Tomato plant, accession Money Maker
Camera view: tilt-top (135 deg); turntable rotation: 330 degrees
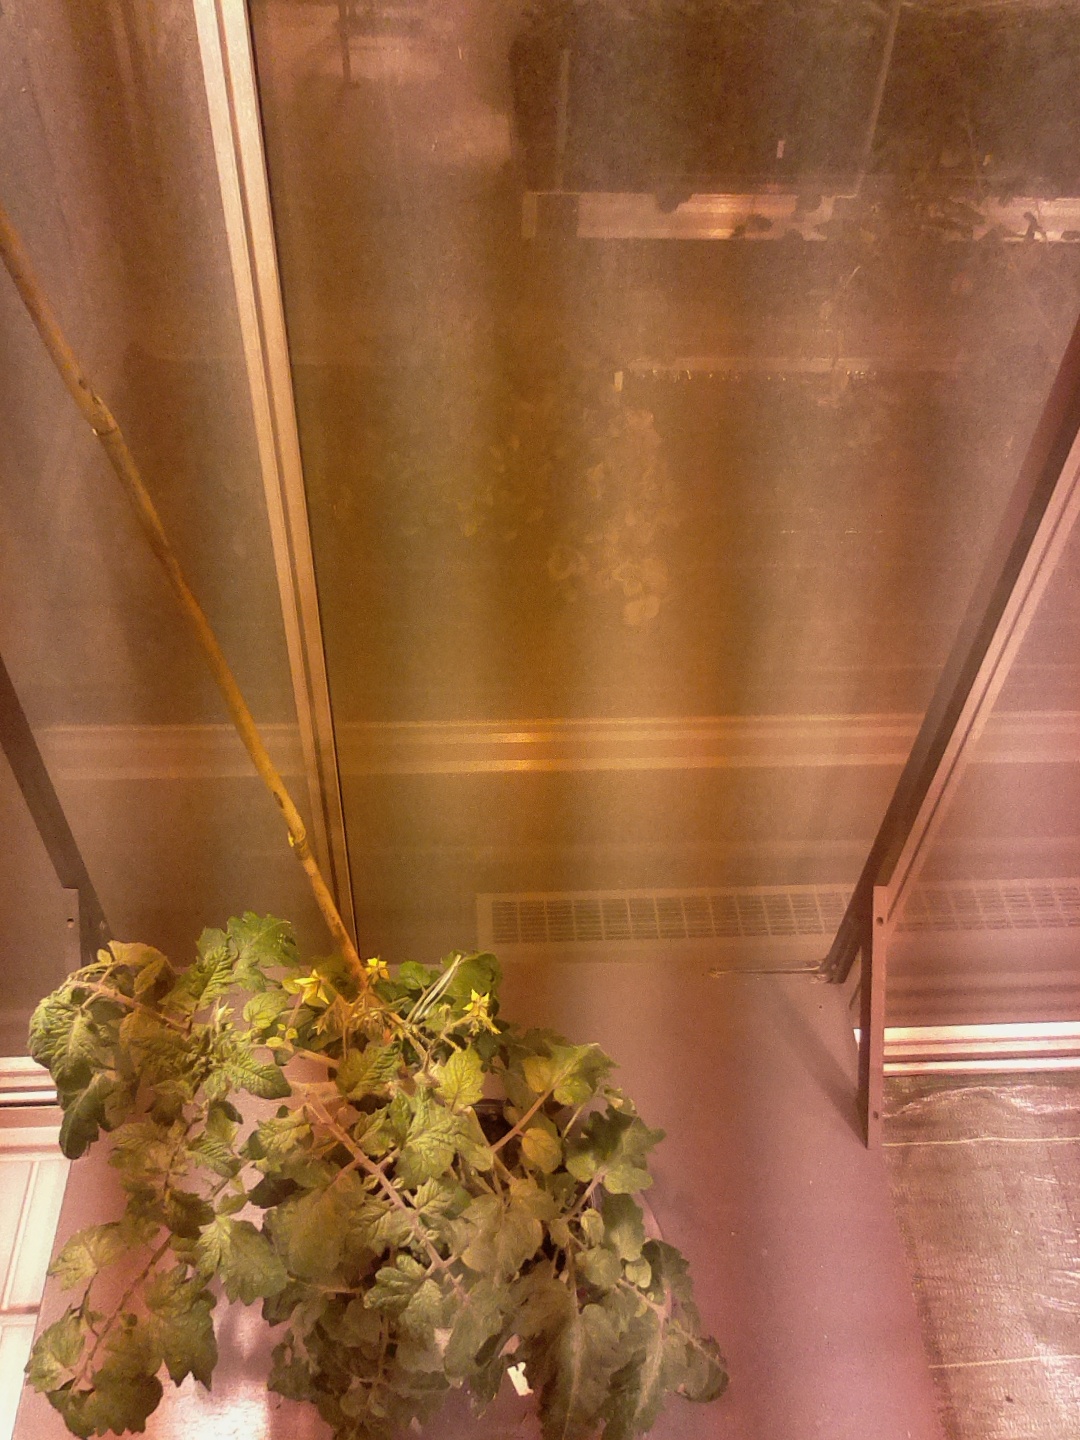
BBCH growth stage 68: Full flowering, 80%-90% of flowers open, more petals falling